Bill Horr

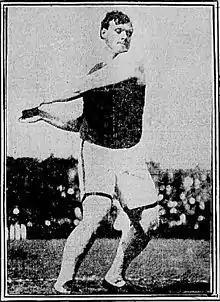
Horr hurling the discus, 1907

Marquis Franklin "Bill" Horr (May 2, 1880 – July 1, 1955) was an American college football player and coach and Olympic track and field athlete.